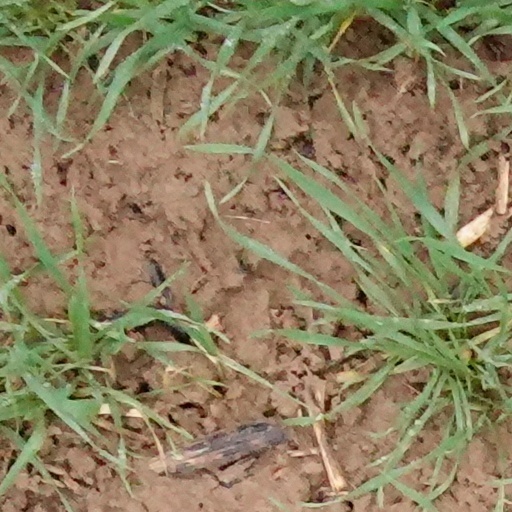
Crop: wheat